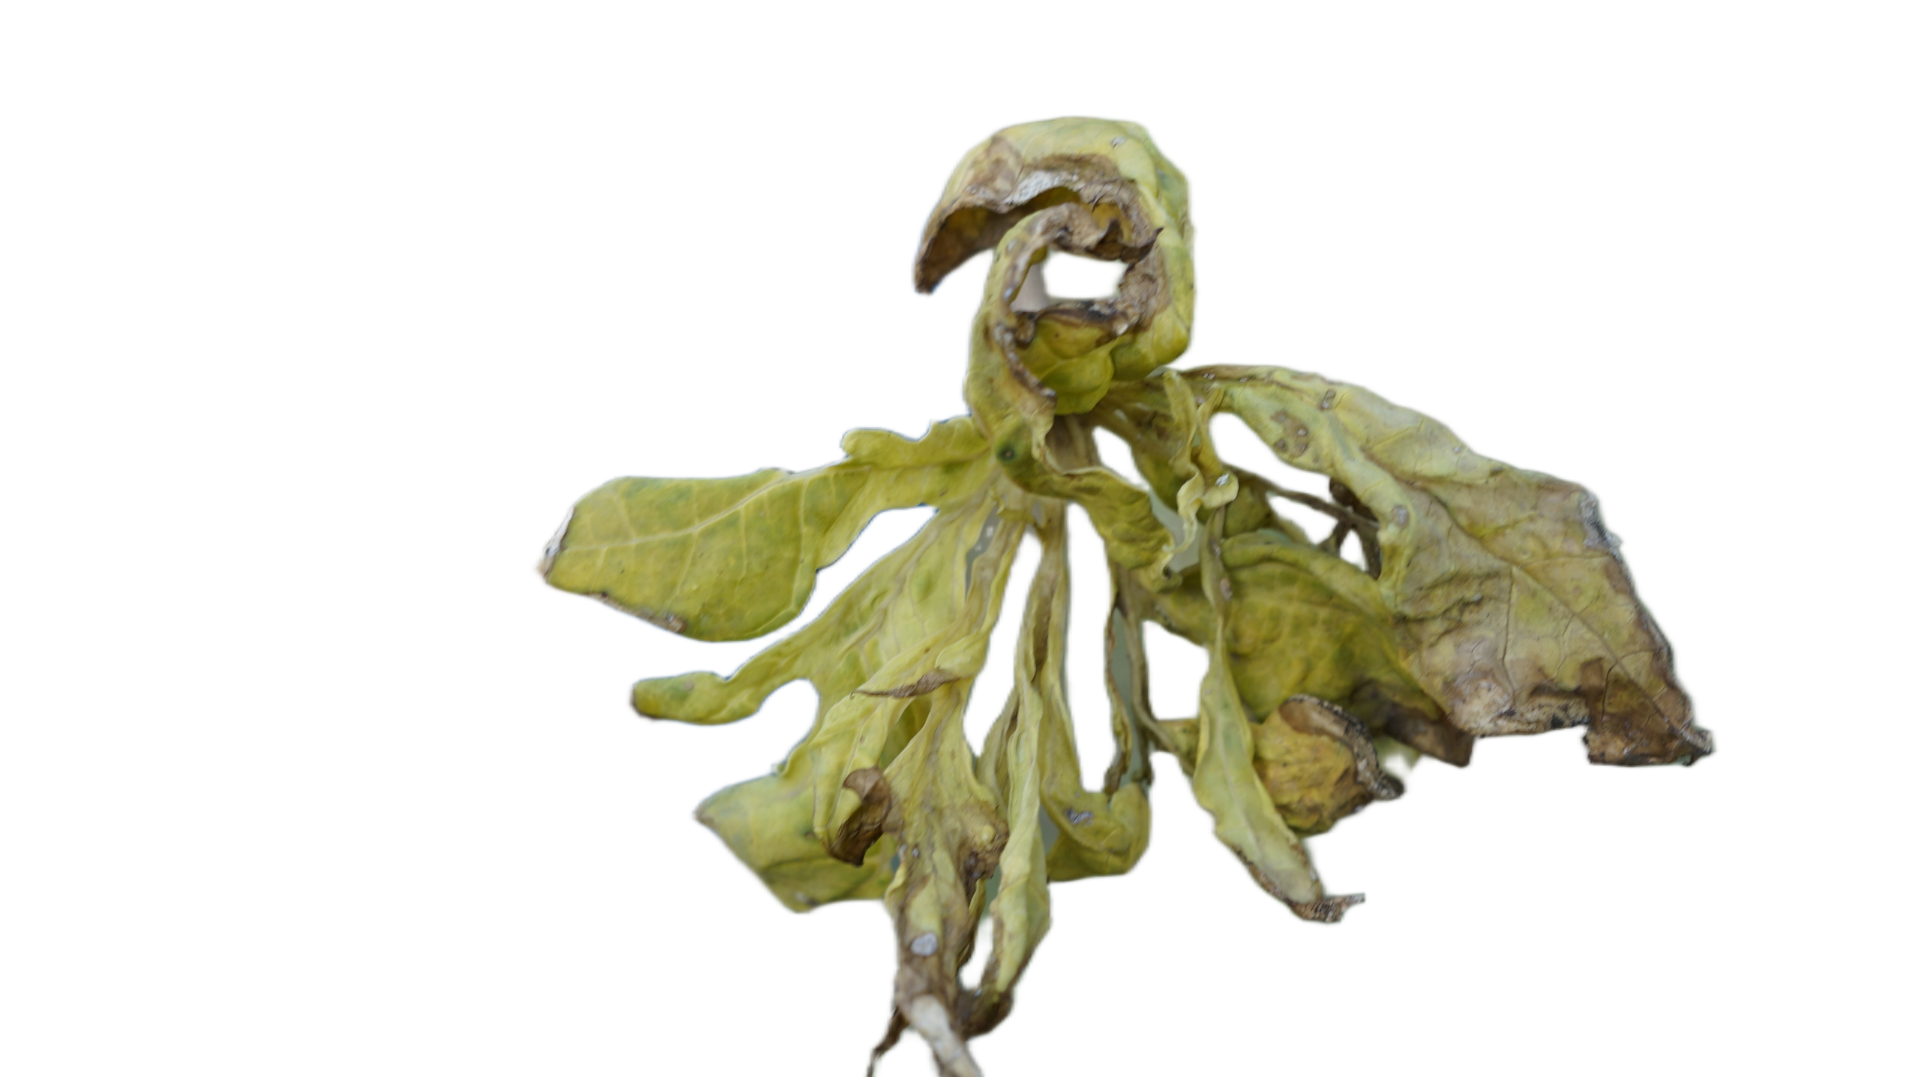
Crop: Papaya
Label: Curled_Yellow_Spot